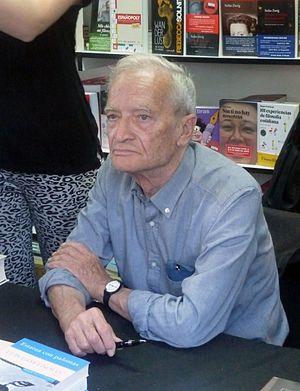
Luis Goytisolo Gay, né le 17 mars 1935 à Barcelone, est un écrivain, journaliste et scénariste espagnol, membre de l'Académie royale espagnole. Versant dans le réalisme social espagnol et dans l'expérimentation formelle, il est surtout connu pour sa tétralogie Antagonía et a reçu de nombreux prix, dont l'un des plus importants de la littérature espagnole : le prix national des lettres espagnoles, en 2013.